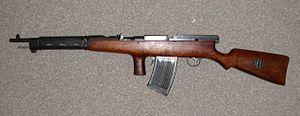
Un fusil d'assaut est une arme d'épaule conçue pour qu'un soldat soit capable de tirer de façon efficace jusqu'à environ 300 mètres en mode semi-automatique, et à environ 30 mètres en tir automatique.
Le Avtomat Fedorova est un fusil automatique russe utilisé pour la première fois en 1915 durant la Première Guerre mondiale, chambré en 6,5 × 50 mm Arisaka, un calibre japonais. Il a été produit de 1915 à 1924 et utilisé de 1915 à 1941. Il a été conçu par Vladimir Grigorievitch Fedorov, et fut produit à environ 3 200 exemplaires entre 1915 et 1924. Il est le tout premier fusil d'assaut de l'histoire.